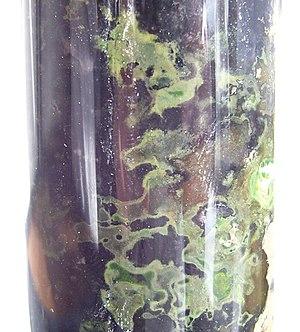
Les bactéries sulfureuses vertes sont une famille de bactéries anaérobies photoautotrophes. Considérées initialement comme une branche éloignée des Bacteroidetes, elles constituent désormais un embranchement à part entière.